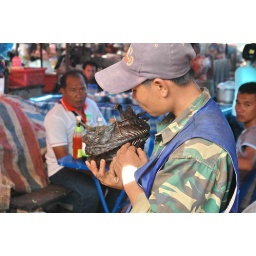
Some wild animal on sale in a market in Laos